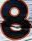
Number: 8